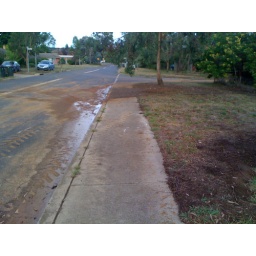
The aftermath of a water main bursting outside our house in the middle of the night